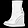
Label: Ankle boot